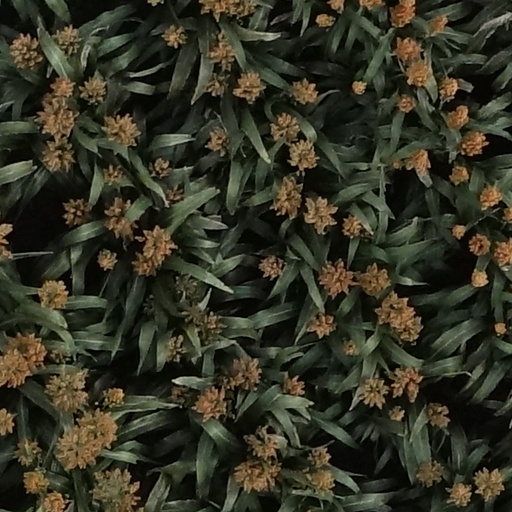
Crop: sorghum